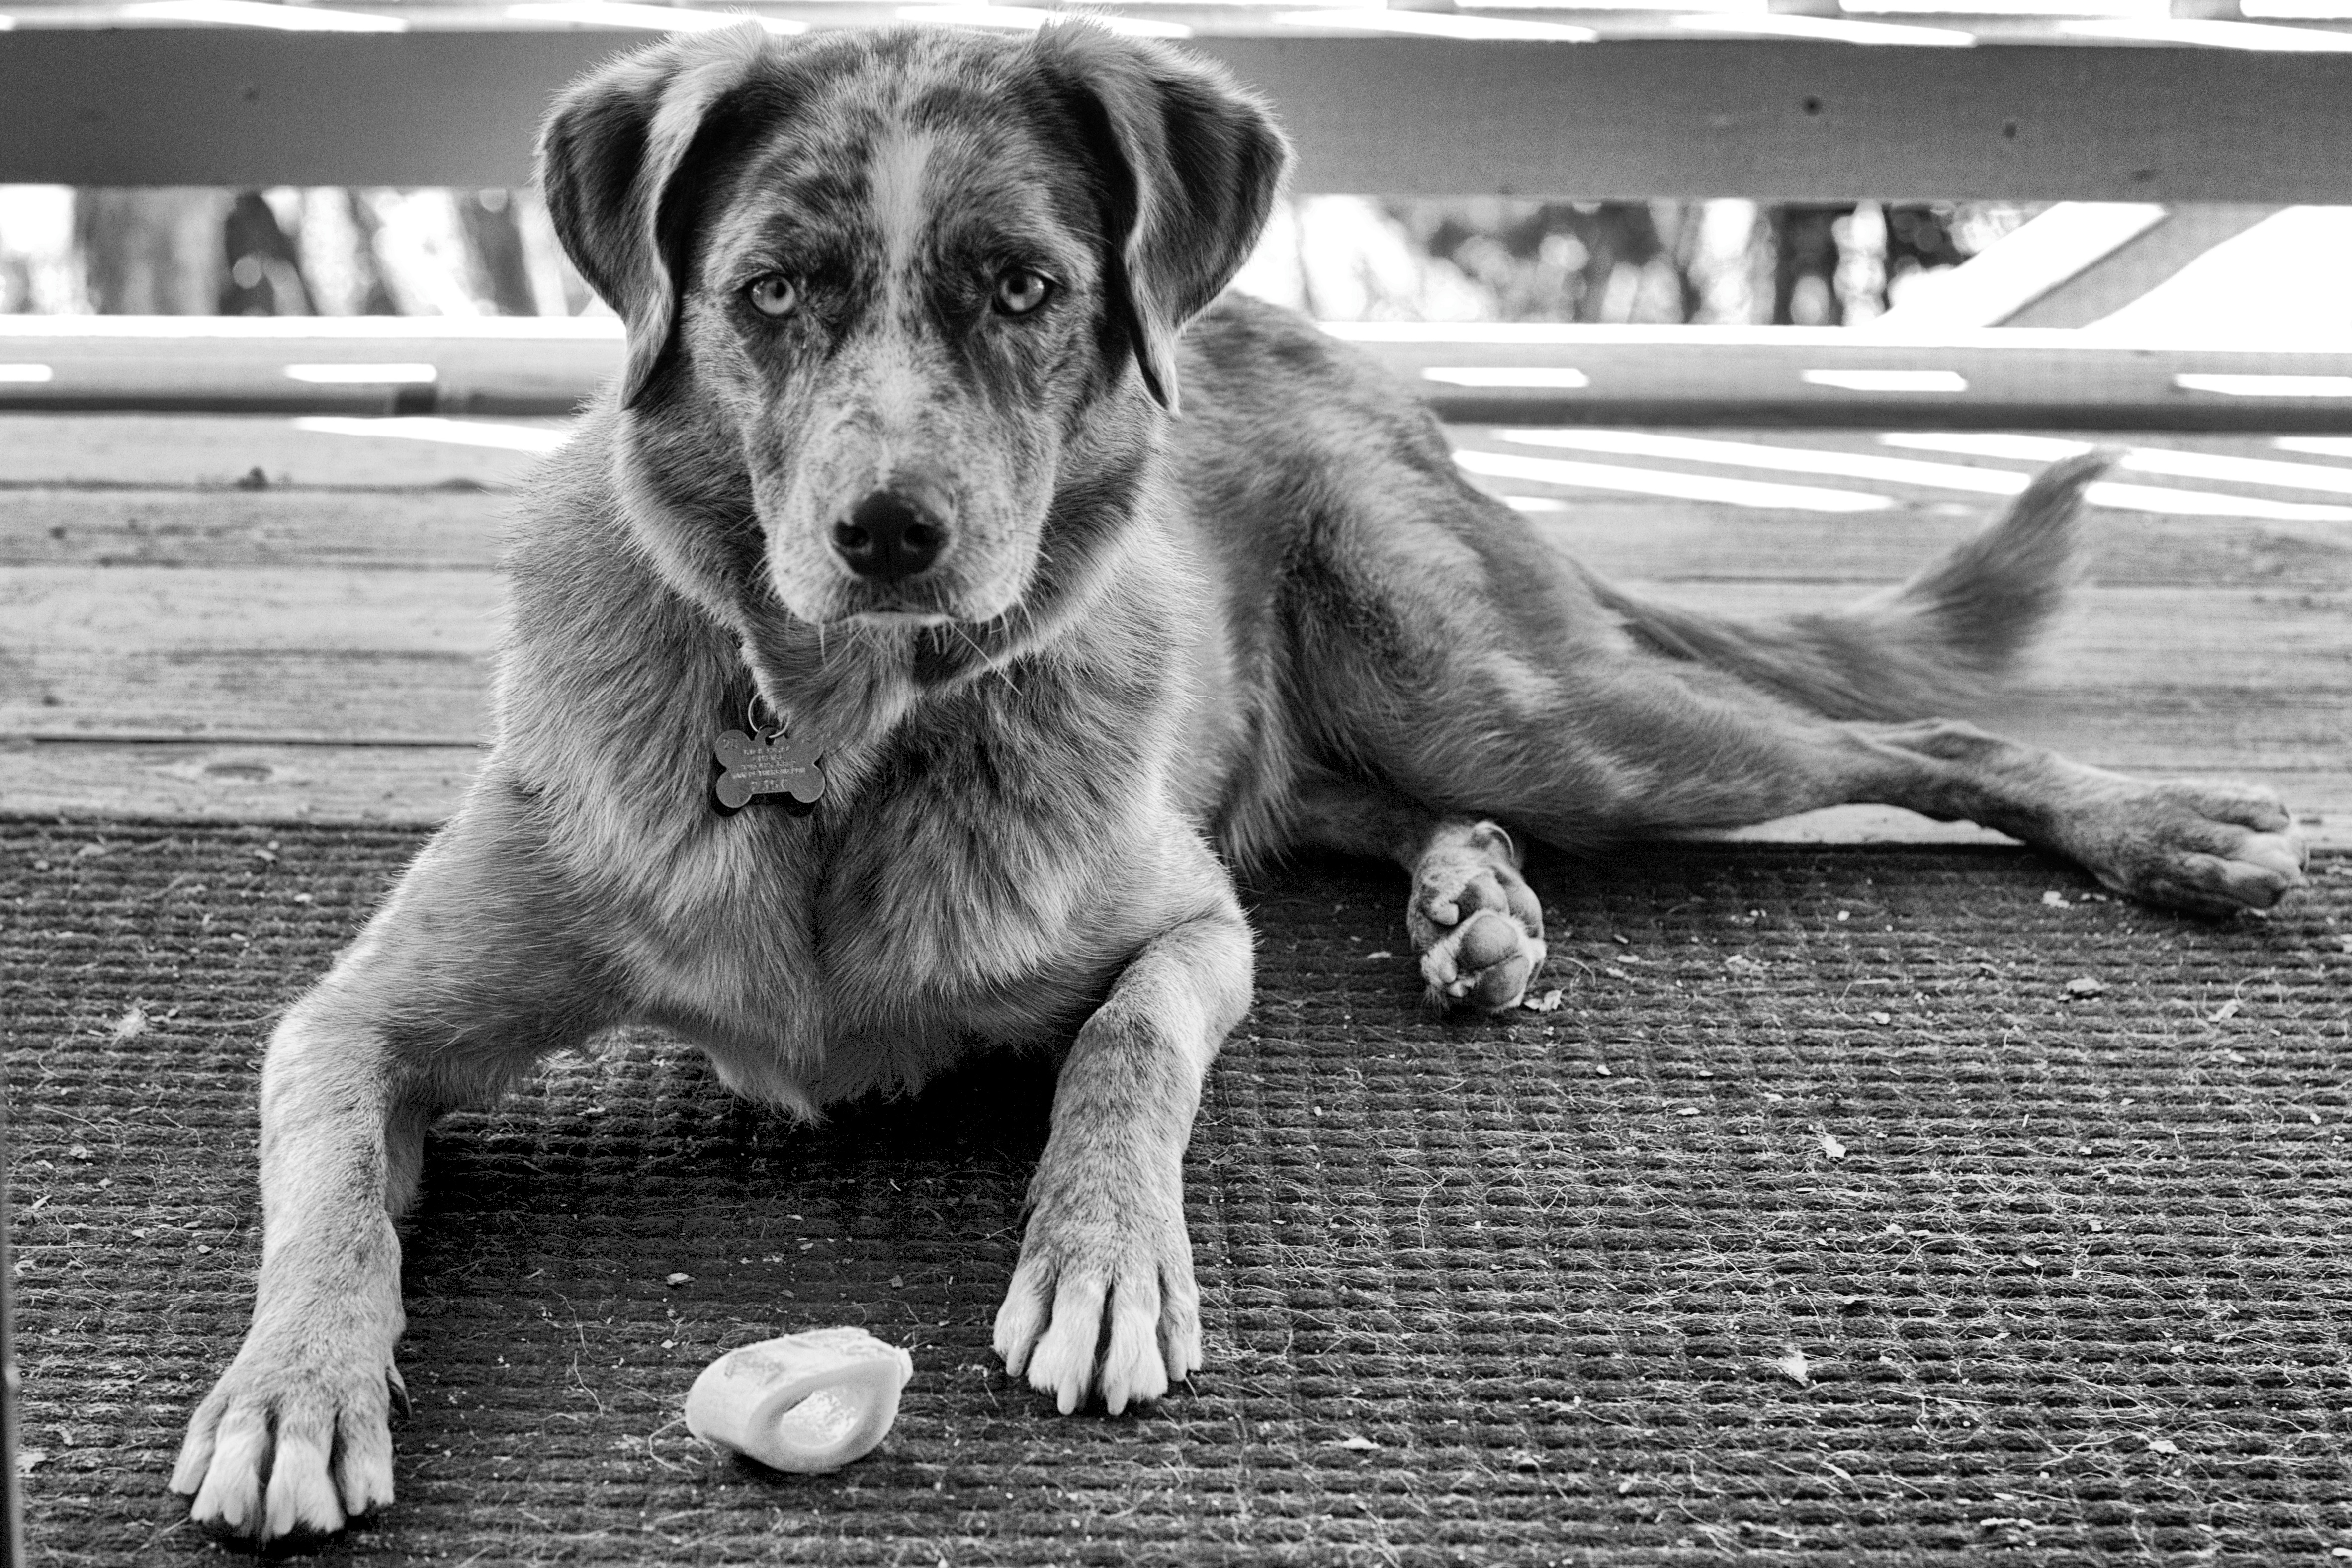
black and white, puppy, dog, mammal, black, monochrome, bw, vertebrate, felix, 2016366, animal shelter, monochrome photography, street dog, dog like mammal